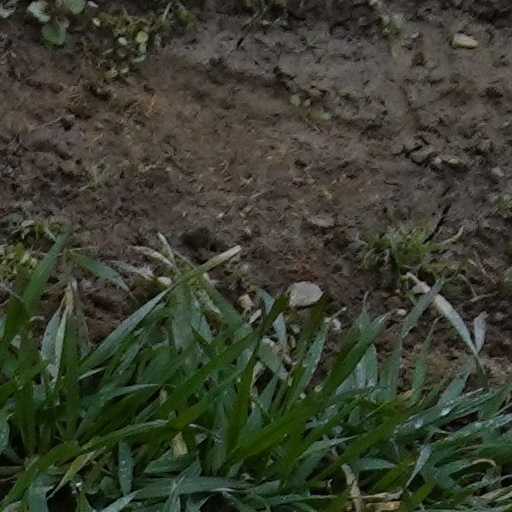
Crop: wheat